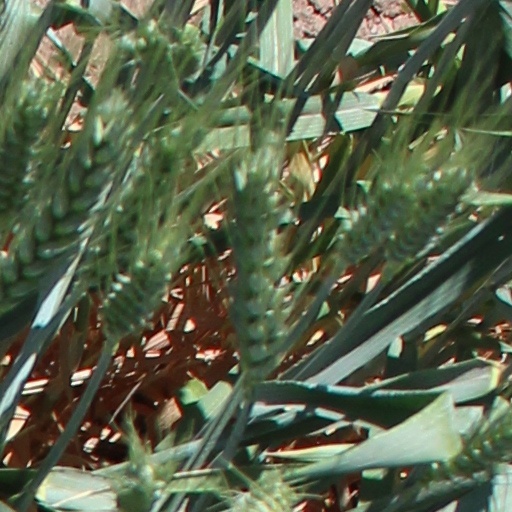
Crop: wheat